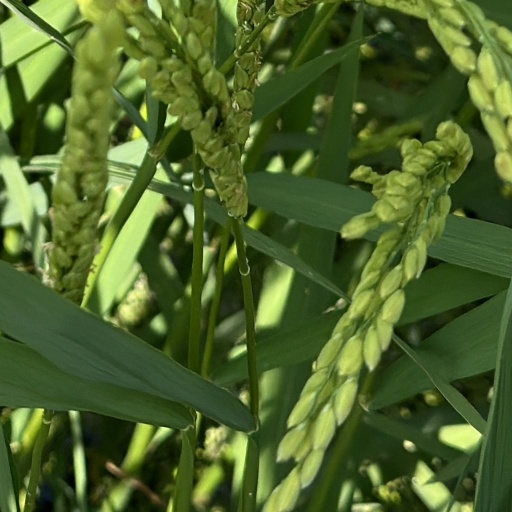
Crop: rice